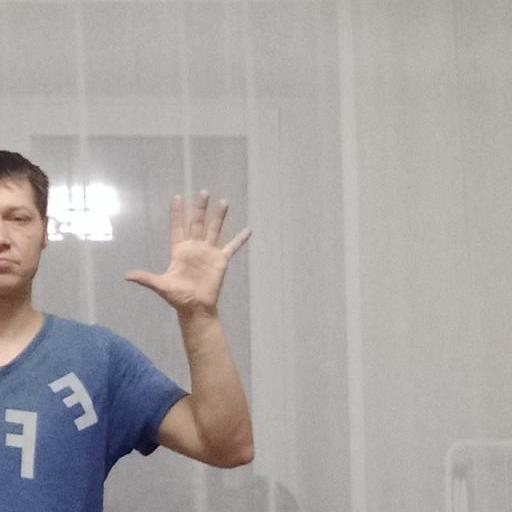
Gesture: palm